Libya–United States relations

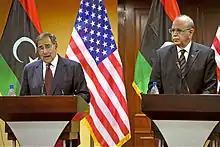
U.S. Defense Secretary Leon Panetta and Transitional Libyan Prime Minister Abdurrahim El-Keib conduct a press conference in Tripoli, Libya on Dec. 17, 2011.

In recognition of these actions, the U.S. began the process of normalizing relations with Libya. The U.S. terminated the applicability of the Iran and Libya Sanctions Act to Libya and the President signed an Executive Order on September 20, 2004, terminating the national emergency with respect to Libya and ending IEEPA-based economic sanctions. This action had the effect of unblocking assets blocked under the Executive Order sanctions. Restrictions on cargo aviation and third-party code-sharing have been lifted, as have restrictions on passenger aviation. Certain export controls remain in place.